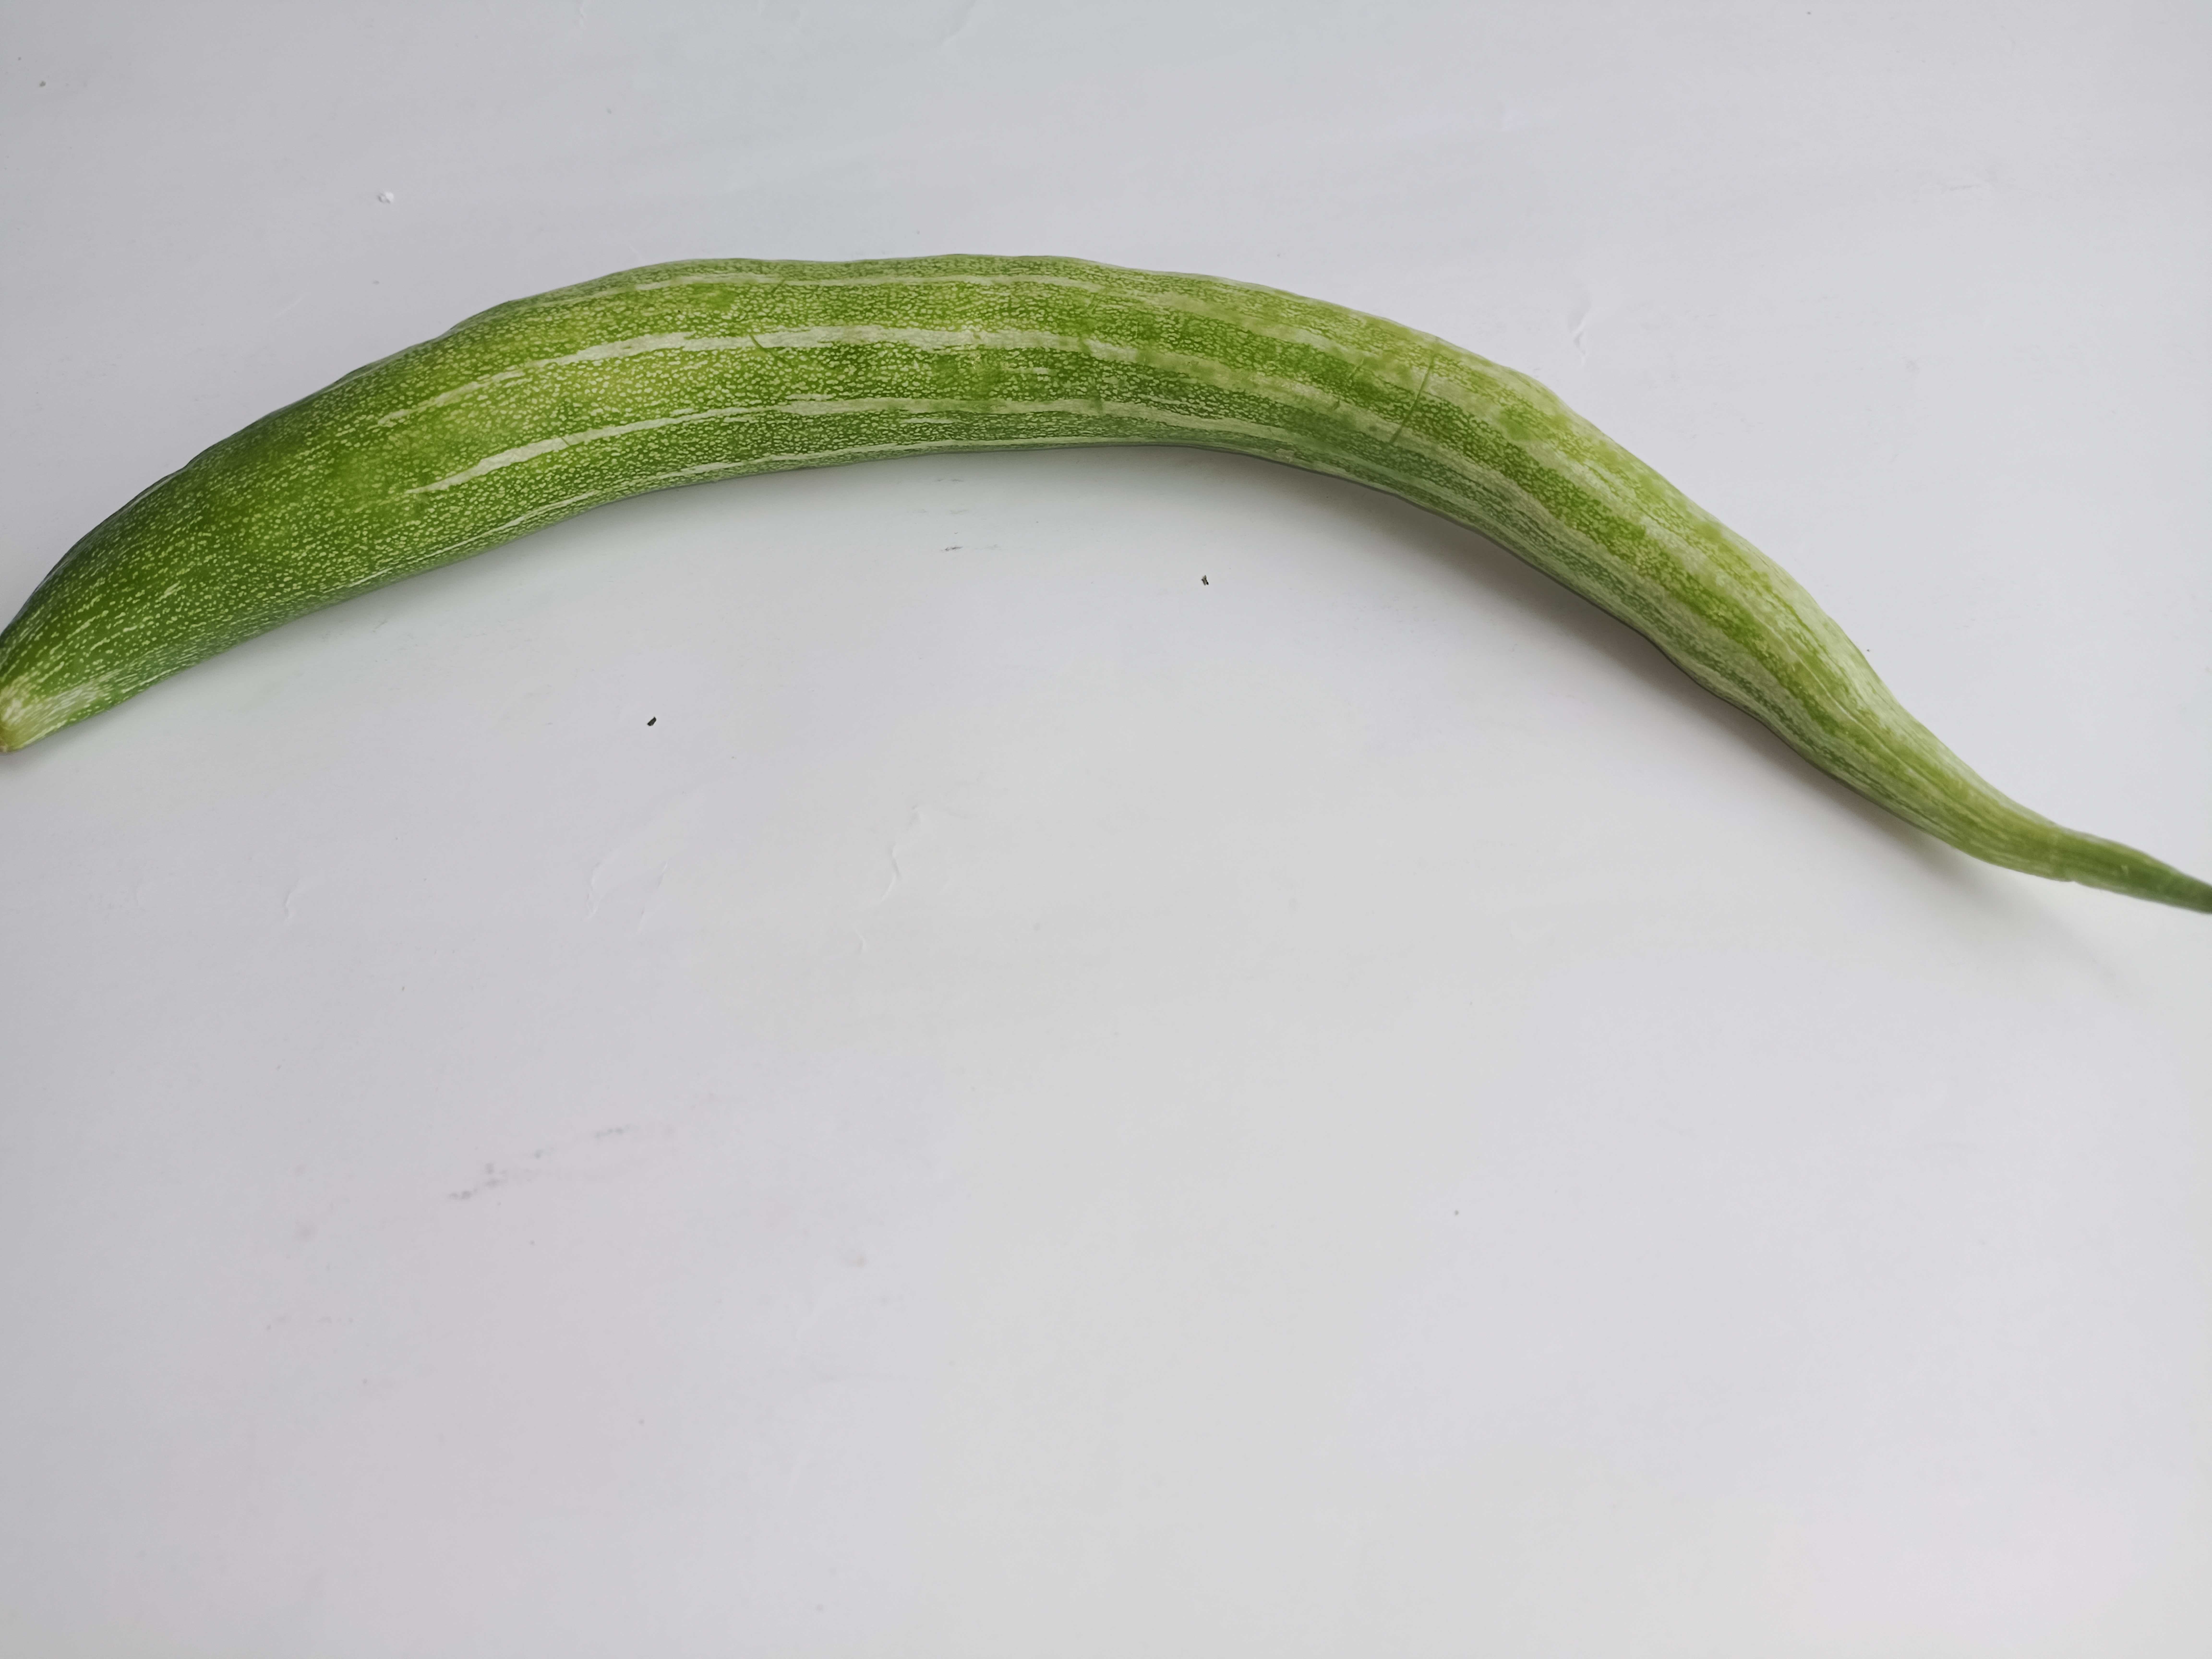
Label: Trichosanthes cucumerina